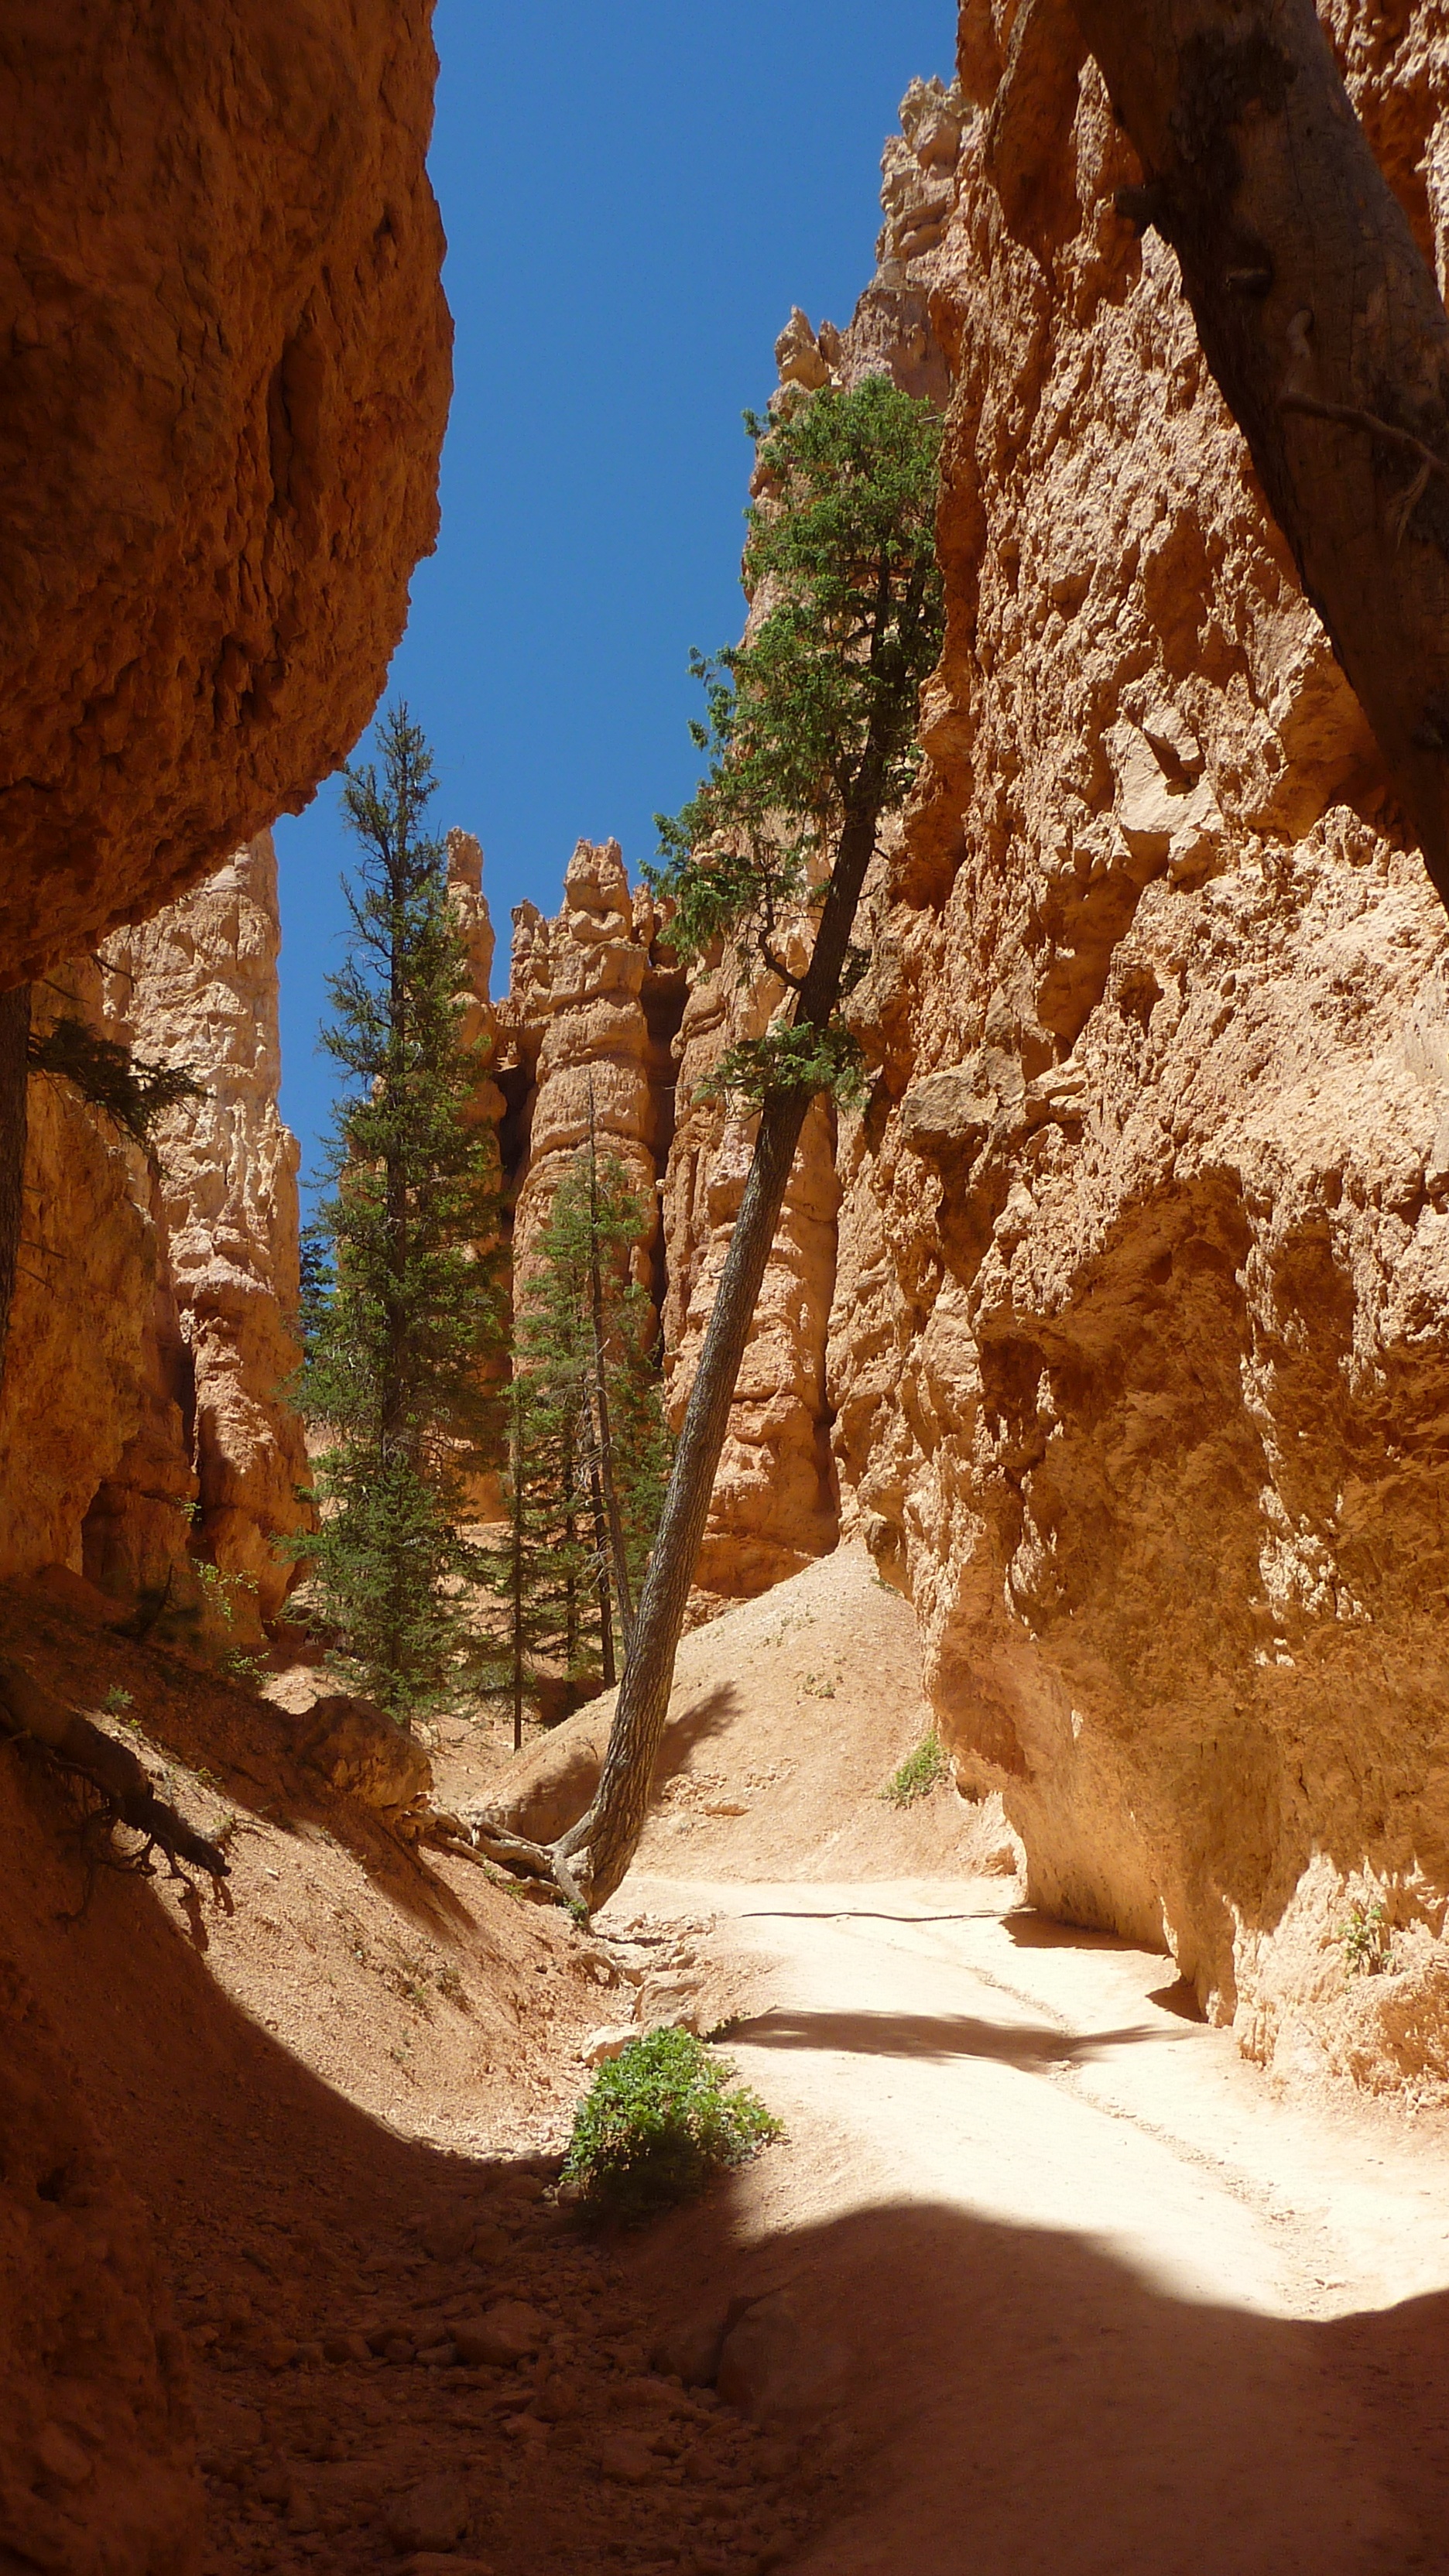
landscape, nature, rock, wilderness, mountain, valley, formation, cliff, arch, america, soil, rock formation, canyon, terrain, national park, material, geology, badlands, wadi, landform, natural environment, geographical feature, bryce national park